Kensington and Chelsea Register Office

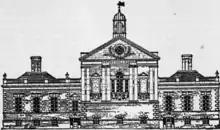
The old vestry hall in Chelsea Manor Gardens, part of the Chelsea Town Hall complex, the location of the register office, from Encyclopædia Britannica, 1911

Kensington and Chelsea Register Office is an office for the registration of births, deaths, marriages and civil partnerships located in Chelsea Old Town Hall in Chelsea, London. It has hosted the weddings of many notable people.